Baorangia bicolor

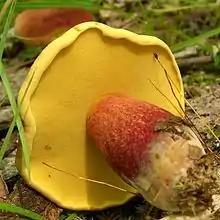
The pore surface of "B. bicolor" is bright yellow.

The color of the cap is light red when young and brick red in maturity. The cap is wide, with yellow pores underneath. It is one of several types of boletes that have the unusual reaction of the pore surface producing a dark blue/indigo when injured, although the reaction is slower than with other bluing boletes. When the flesh is exposed it also turns a dark blue, but less dramatically than the pore surface.